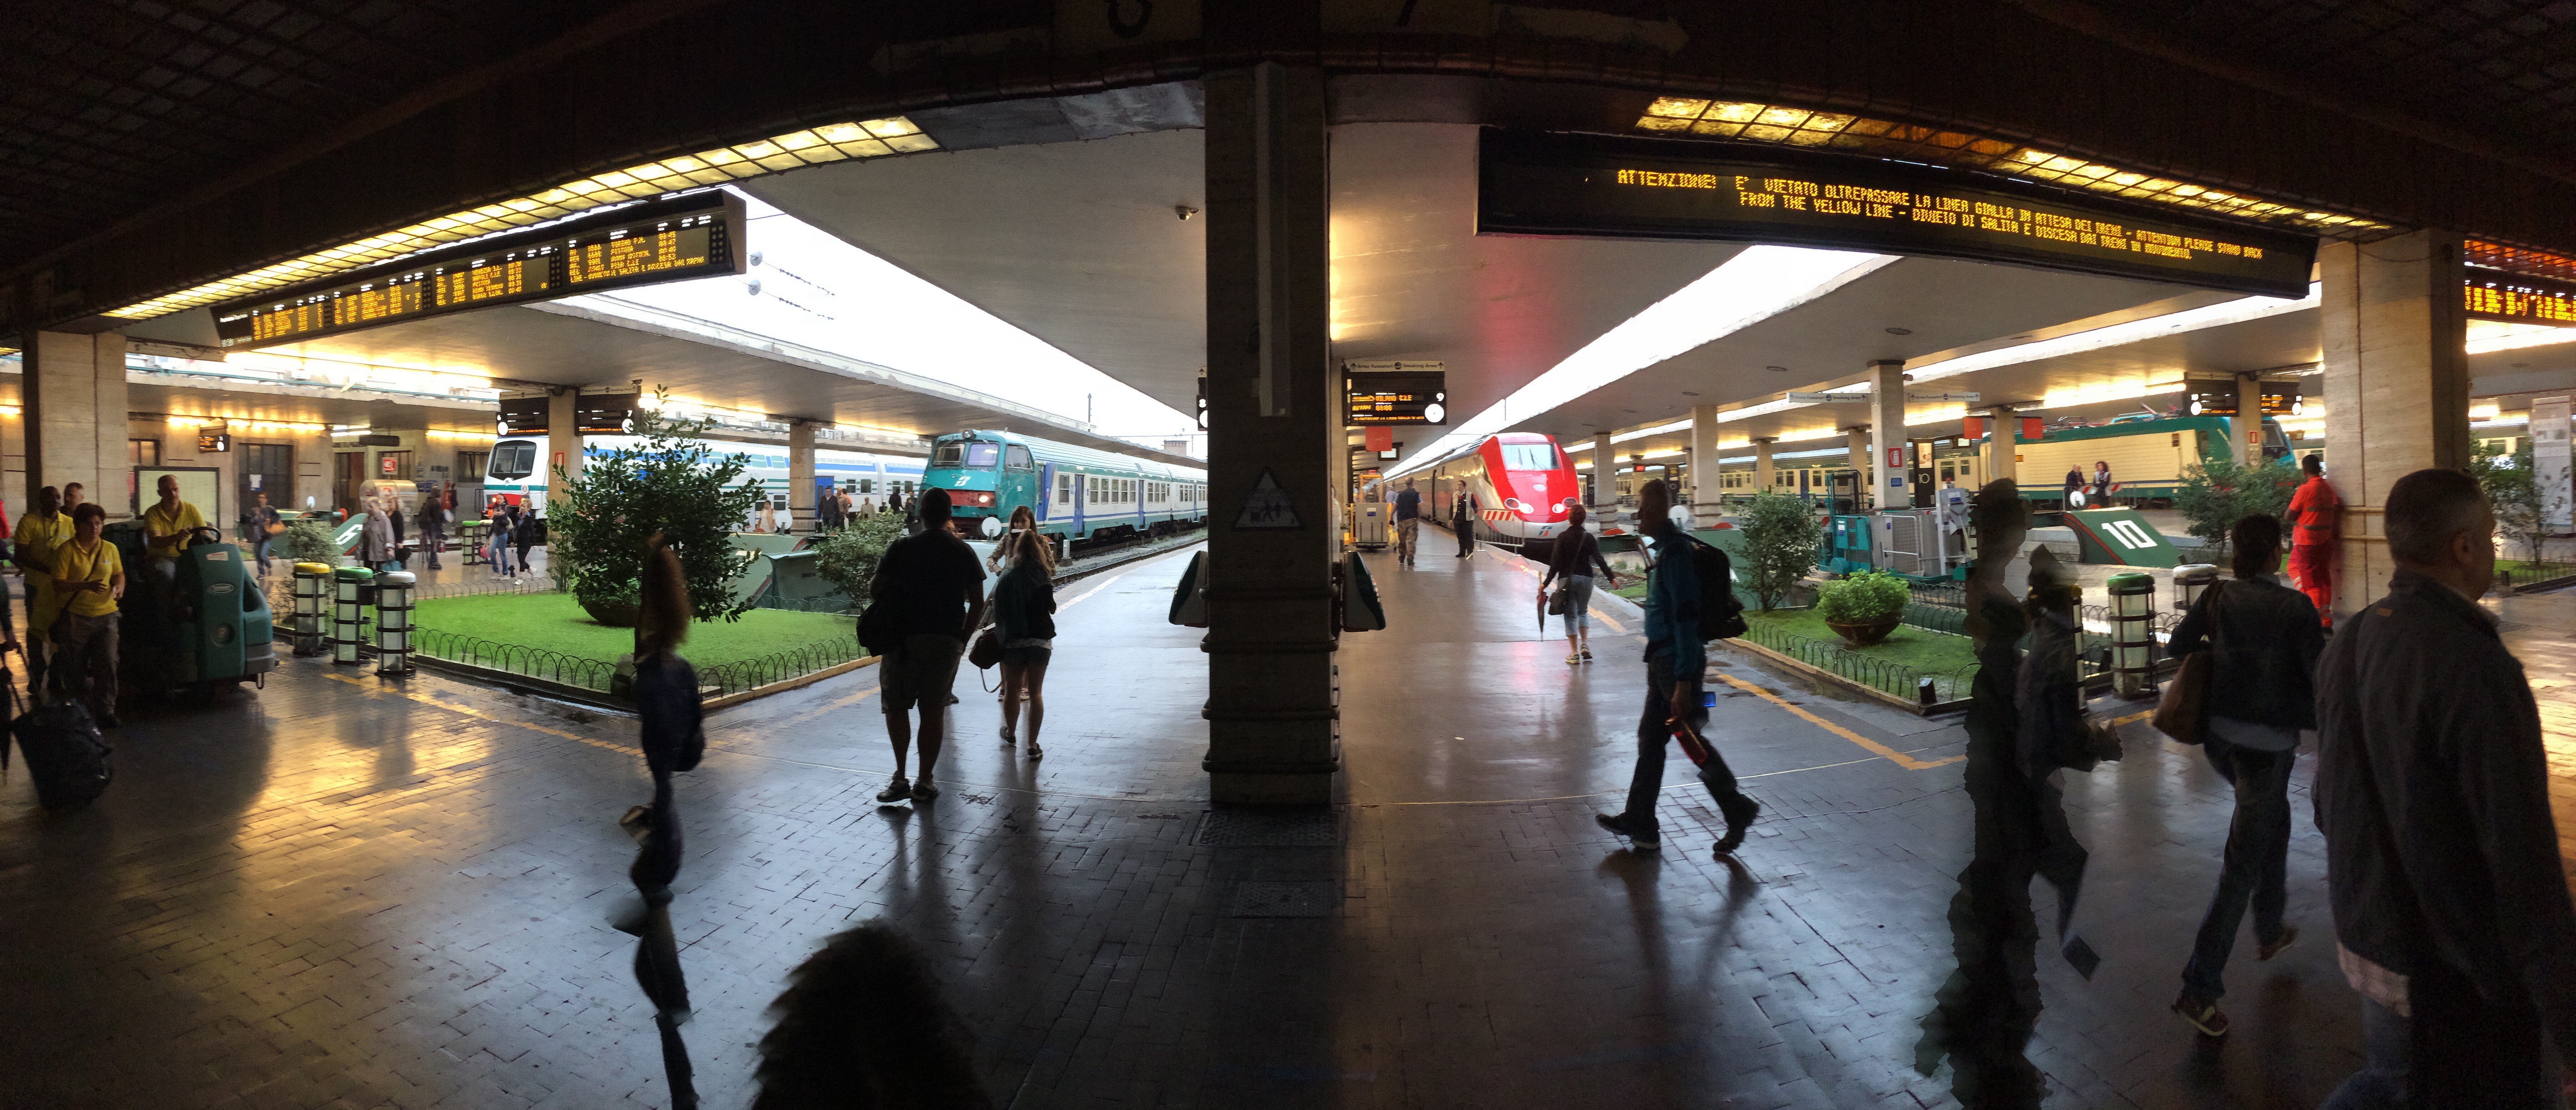
pedestrian, railroad, night, train, commute, subway, metro, underground, transit, transportation, transport, journey, station, train station, public transport, locomotive, infrastructure, passenger